Helsingkrona Nation

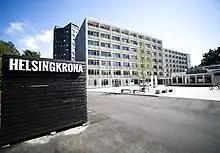
Helsingkronagården, with its two housing properties, Huset ("the house", right) and Tornet ("the tower").

Helsingkrona Nation, formally Helsingborgs-Landskrona Nation, is one of thirteen student nations at Lund University, Sweden. With its 4,028 members, it is the third-largest nation in Lund - ranking behind Lunds but ahead of Malmö Nation.